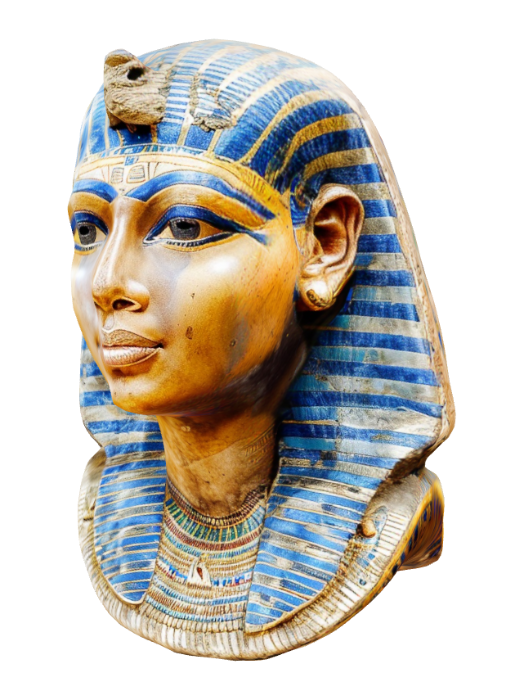
미적 점수 (1~10점): 8